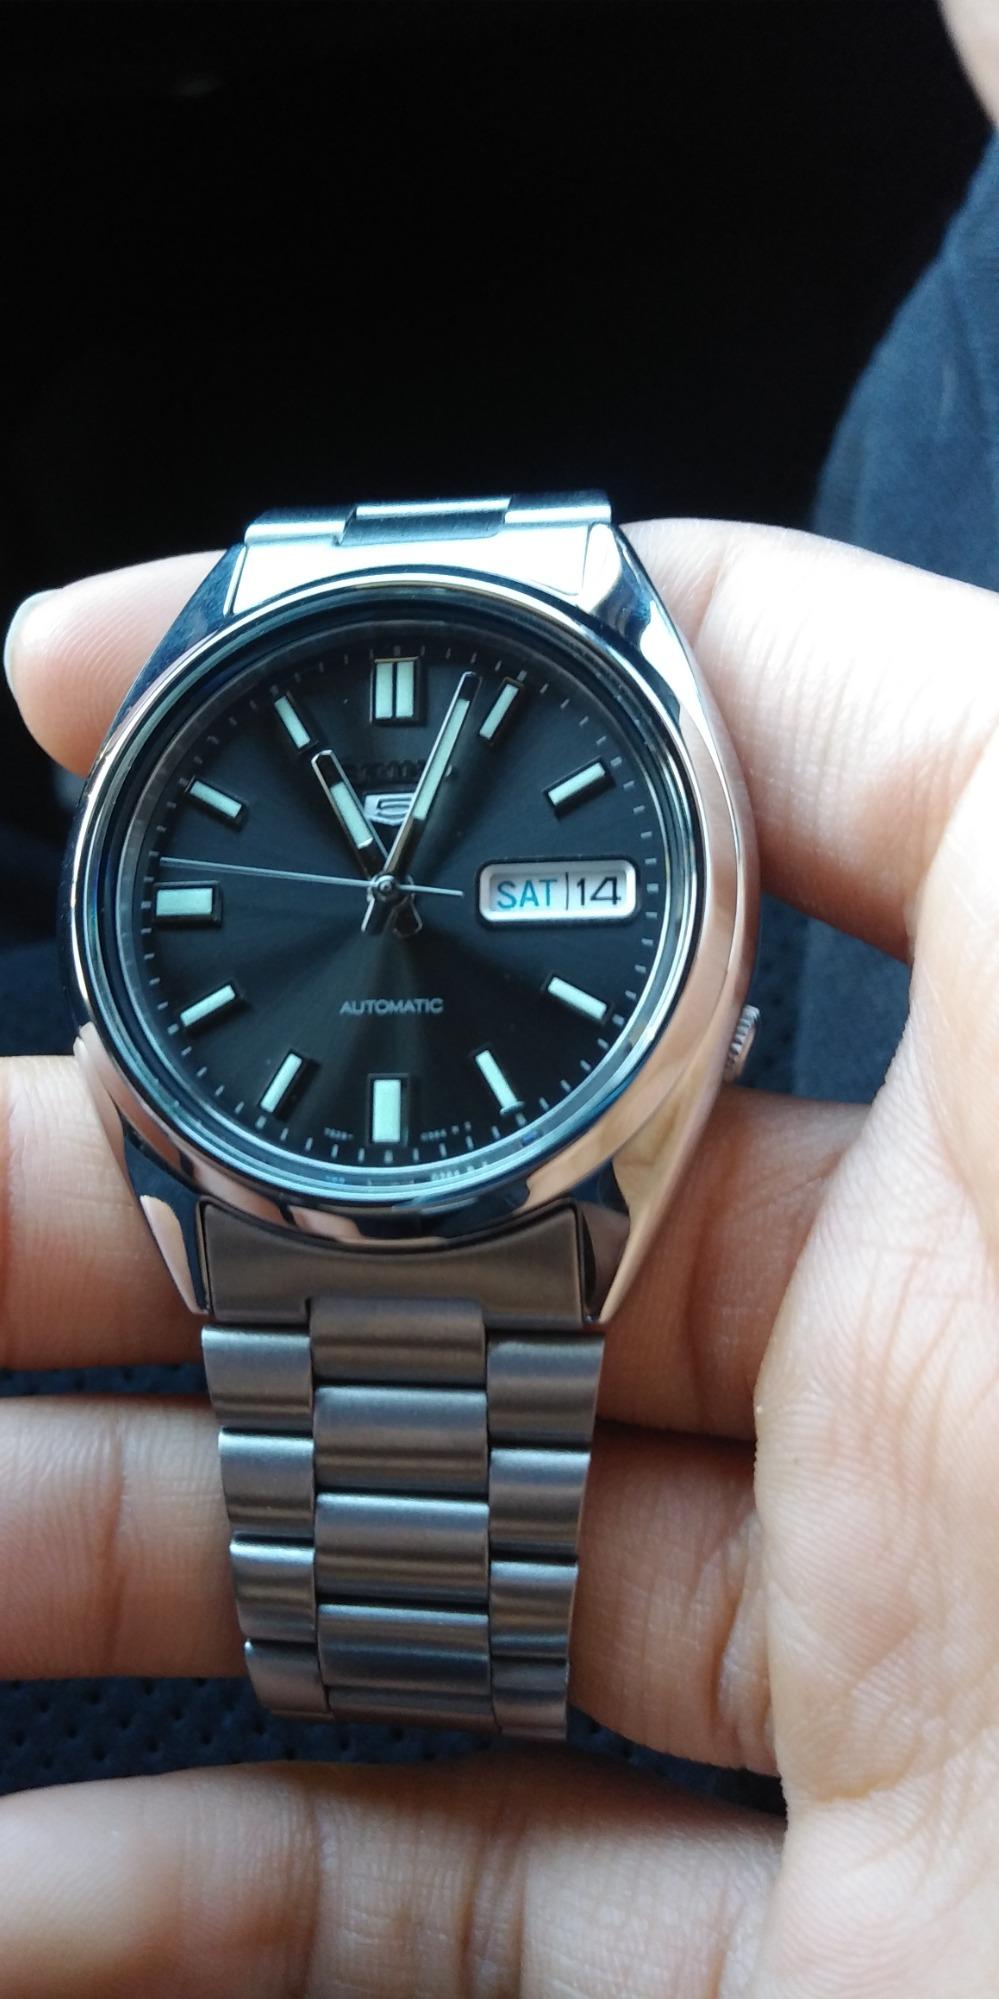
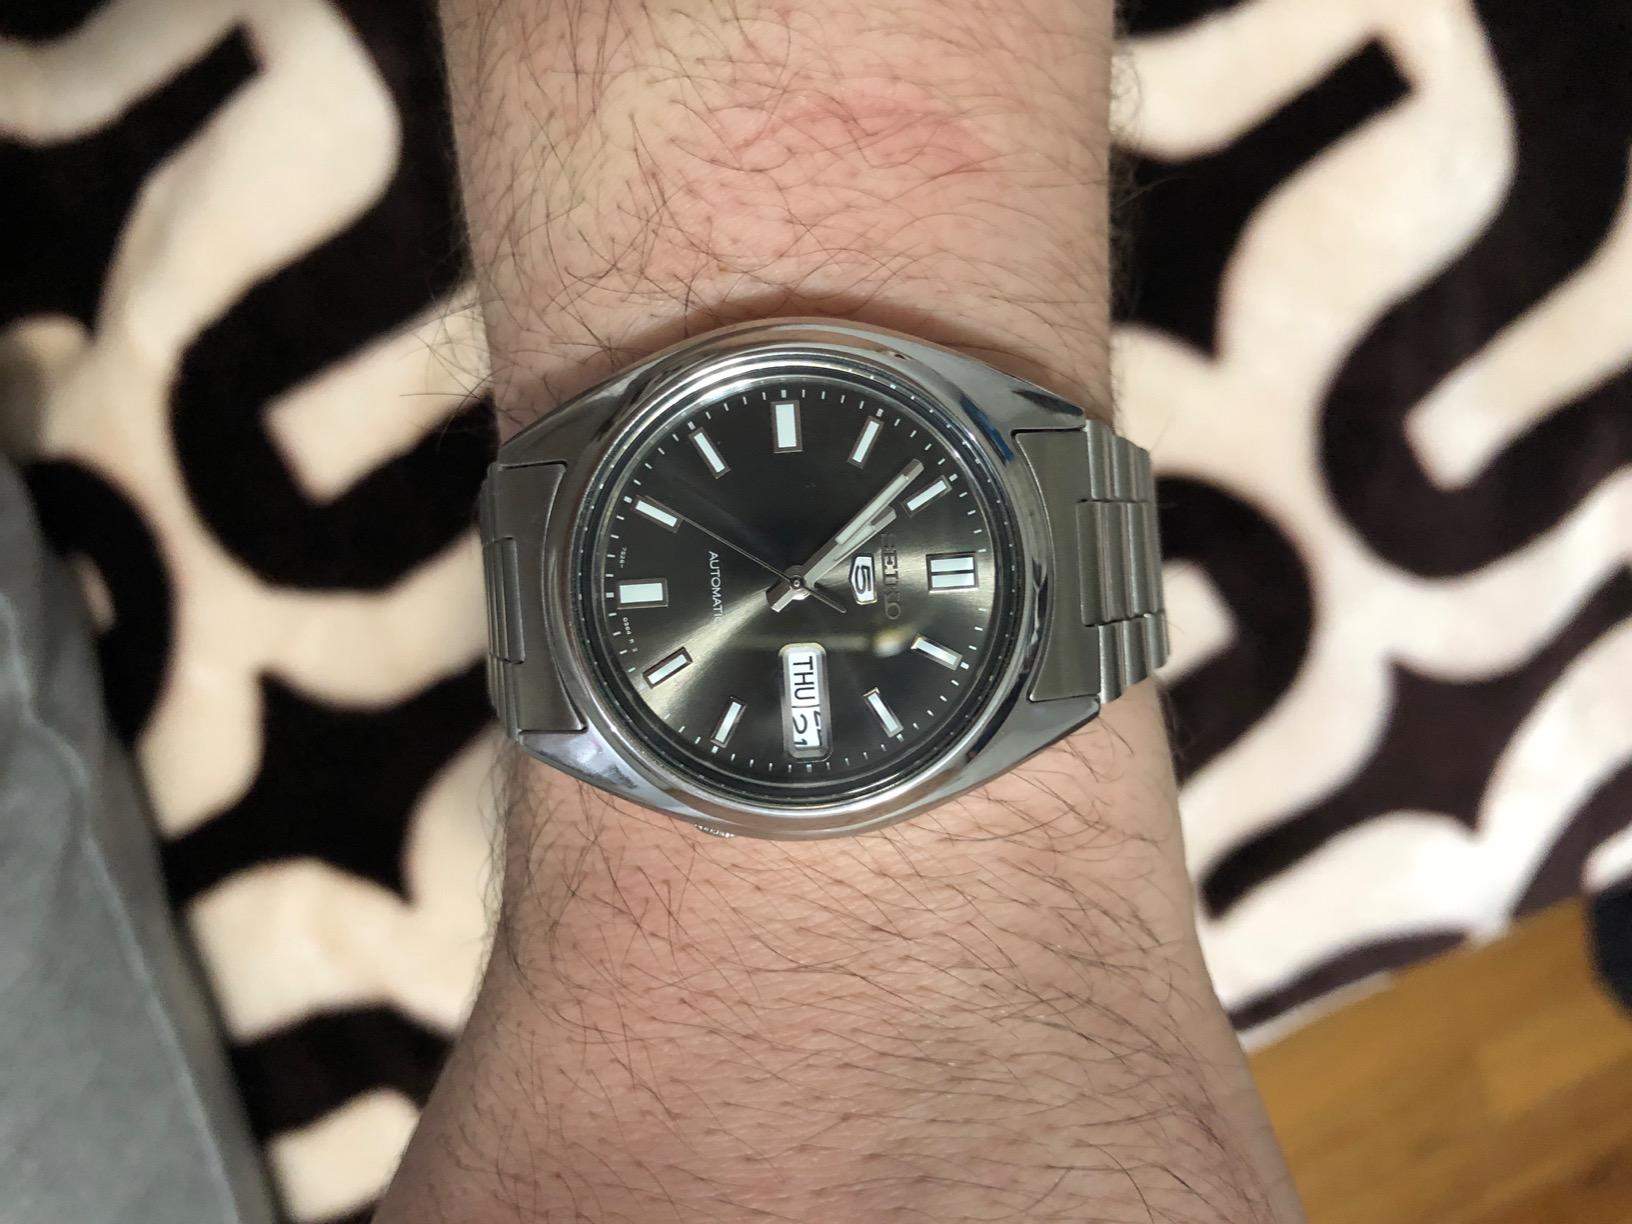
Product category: accessories_watch
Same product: yes